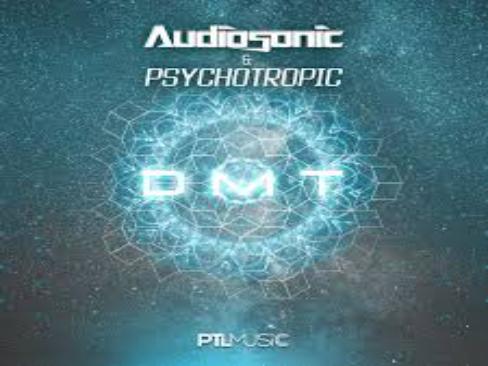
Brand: Audiosonic
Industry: Electronic